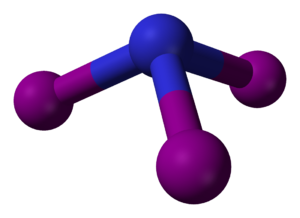
Le triiodure d'azote, également appelé iodure d'azote, est un composé chimique de formule NI₃. C'est l'un des explosifs les plus sensibles qui soient, l'explosion pouvant être déclenchée par une pression infime, un simple courant d'air, voire des particules subatomiques produites par fission nucléaire. Cette propriété lui retire tout intérêt pratique puisqu'il ne peut être ni transporté ni stocké dans des conditions suffisamment sûres, ce qui rend par ailleurs problématique l'étude de ses propriétés physicochimiques.